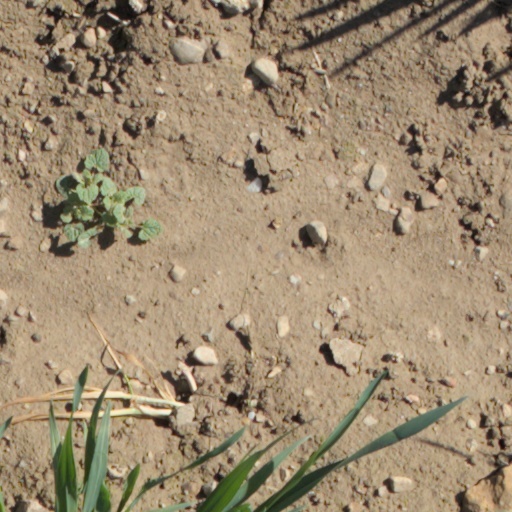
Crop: wheat